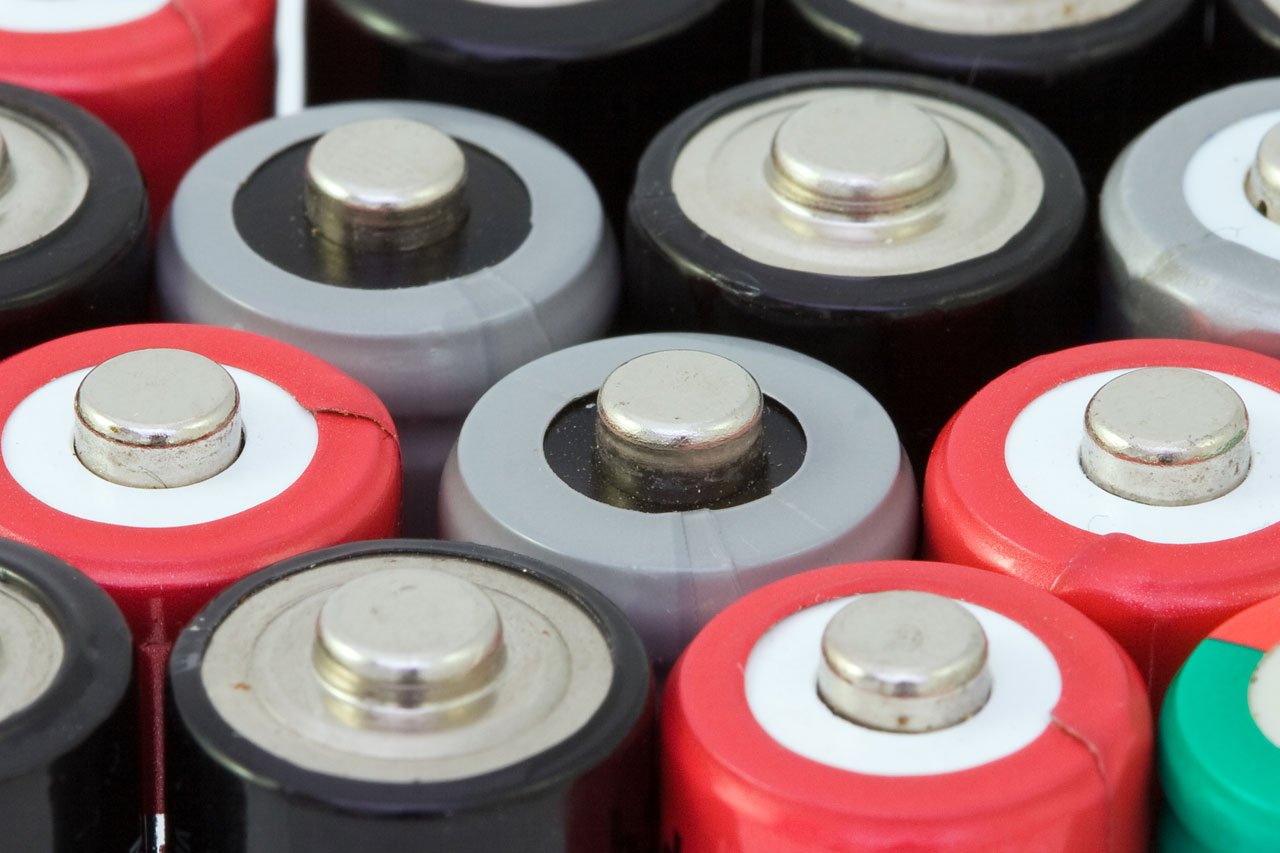
wheel, electricity, lighting, circle, energy, power, art, battery, rechargeable, batteries, man made object, aluminum can